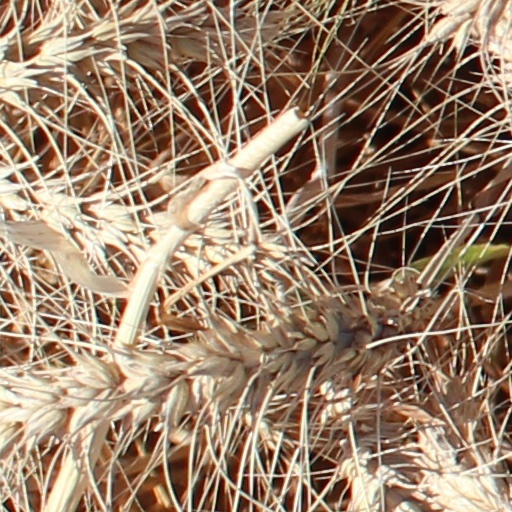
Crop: wheat